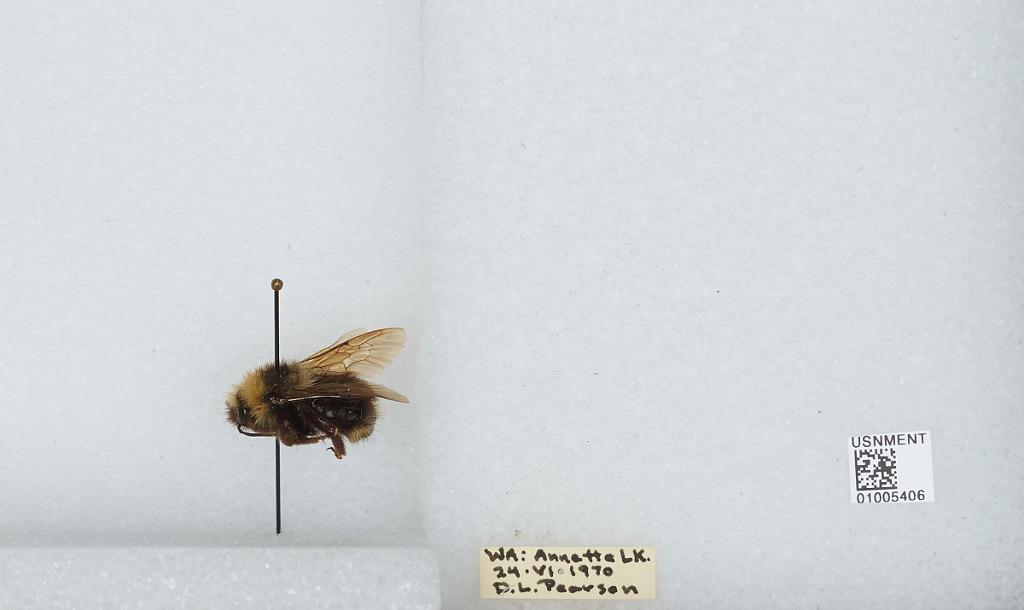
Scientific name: Bombus (Psithyrus) fernaldae (Franklin)
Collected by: D. Pearson
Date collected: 1970-6-24
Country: United States
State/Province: Washington
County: King
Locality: Annette Lake
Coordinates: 47.36, -121.474